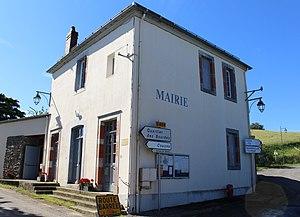
Mairie de Bettes (Hautes-Pyrénées)
Bettes est une commune française située dans le département des Hautes-Pyrénées, en région Occitanie.